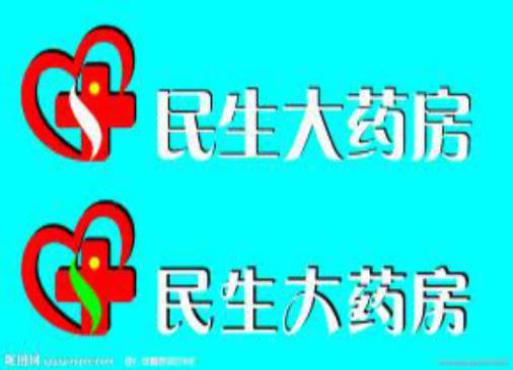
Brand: minsheng
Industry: Others